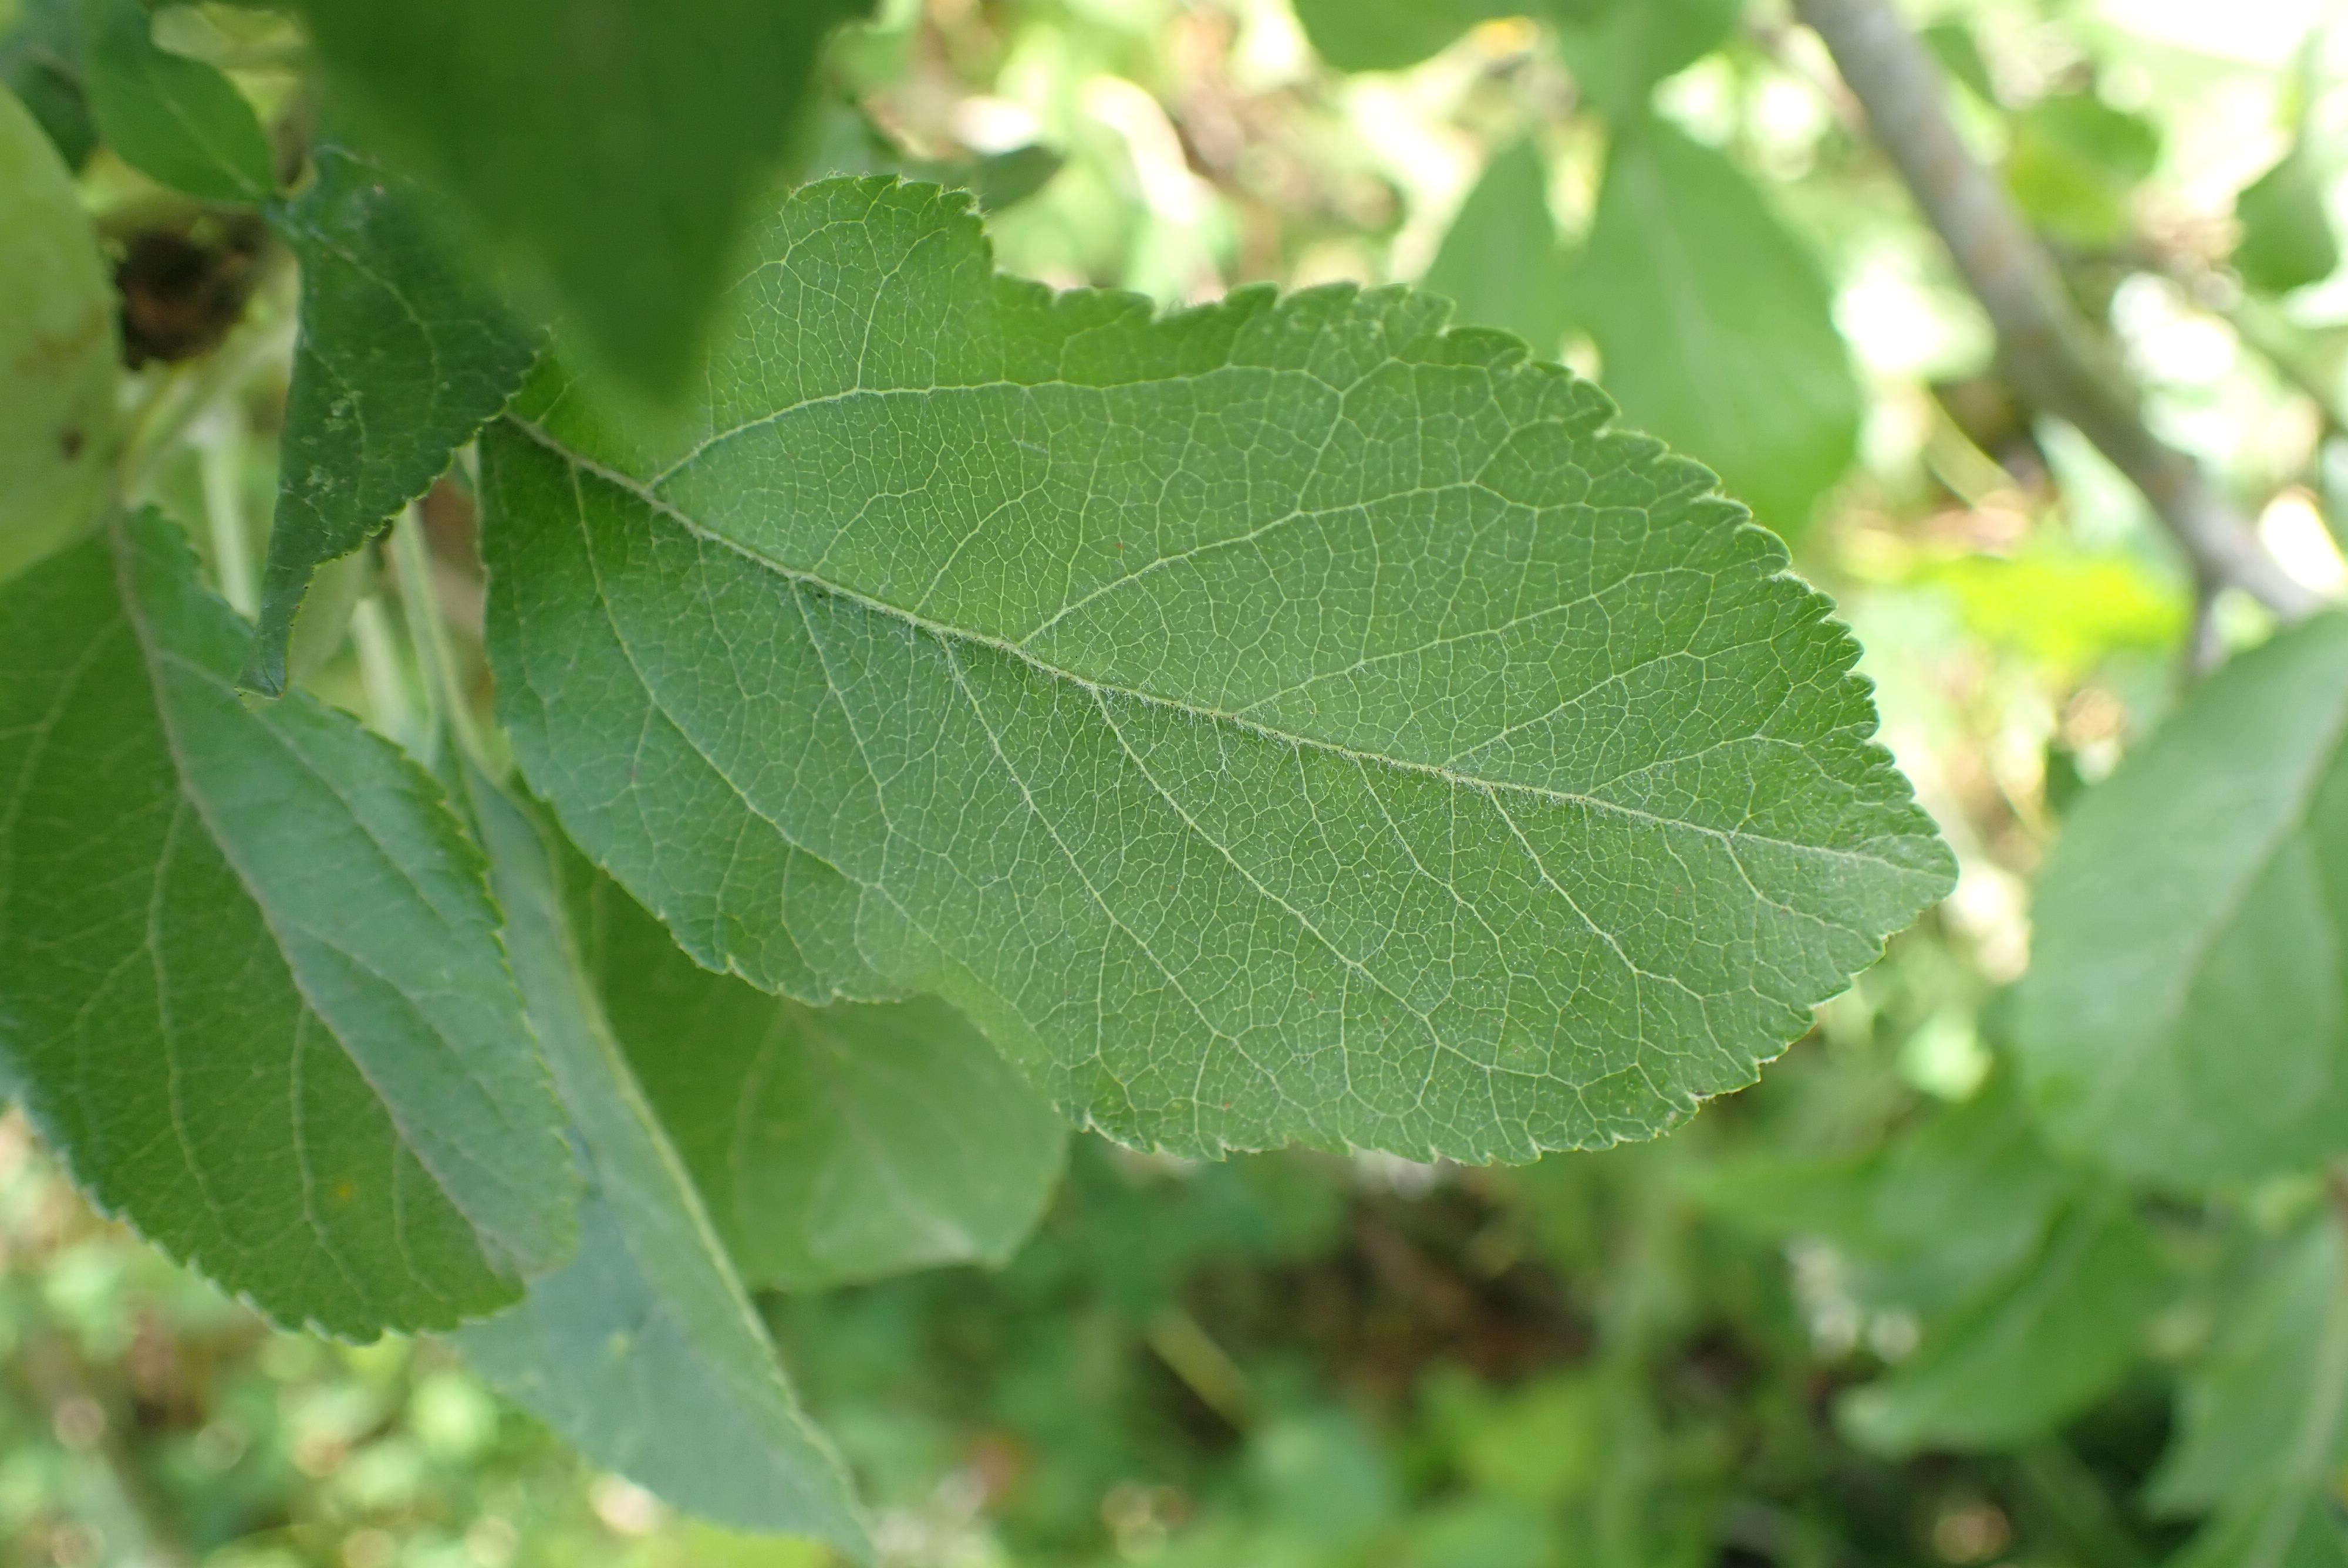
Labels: healthy